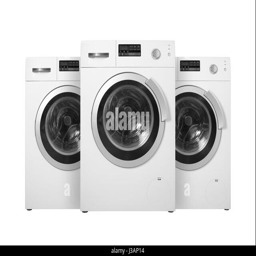
washing machines on a white background .